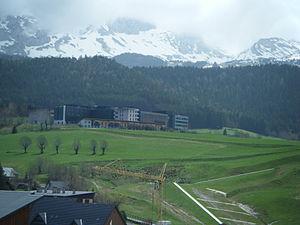
le lycée climatique et la colline des bains
Villard-de-Lans [vilaʁ.də.lɑ̃] est une commune française située, géographiquement dans le massif du Vercors, administrativement dans le département de l'Isère, en région Auvergne-Rhône-Alpes et, autrefois rattachée à l'ancienne province du Dauphiné.